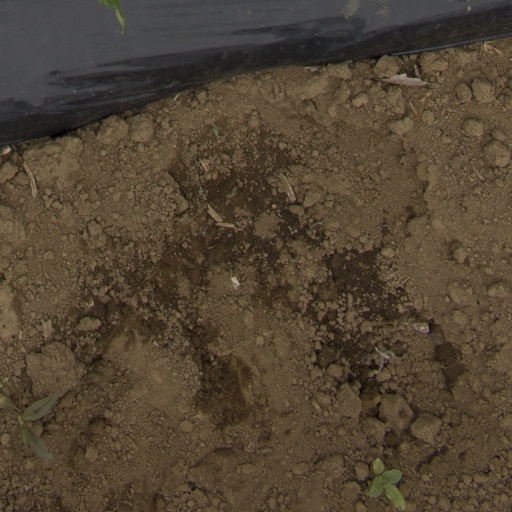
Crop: Jerusalem artichoke